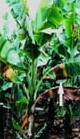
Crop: unknown
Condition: banana_panama_disease